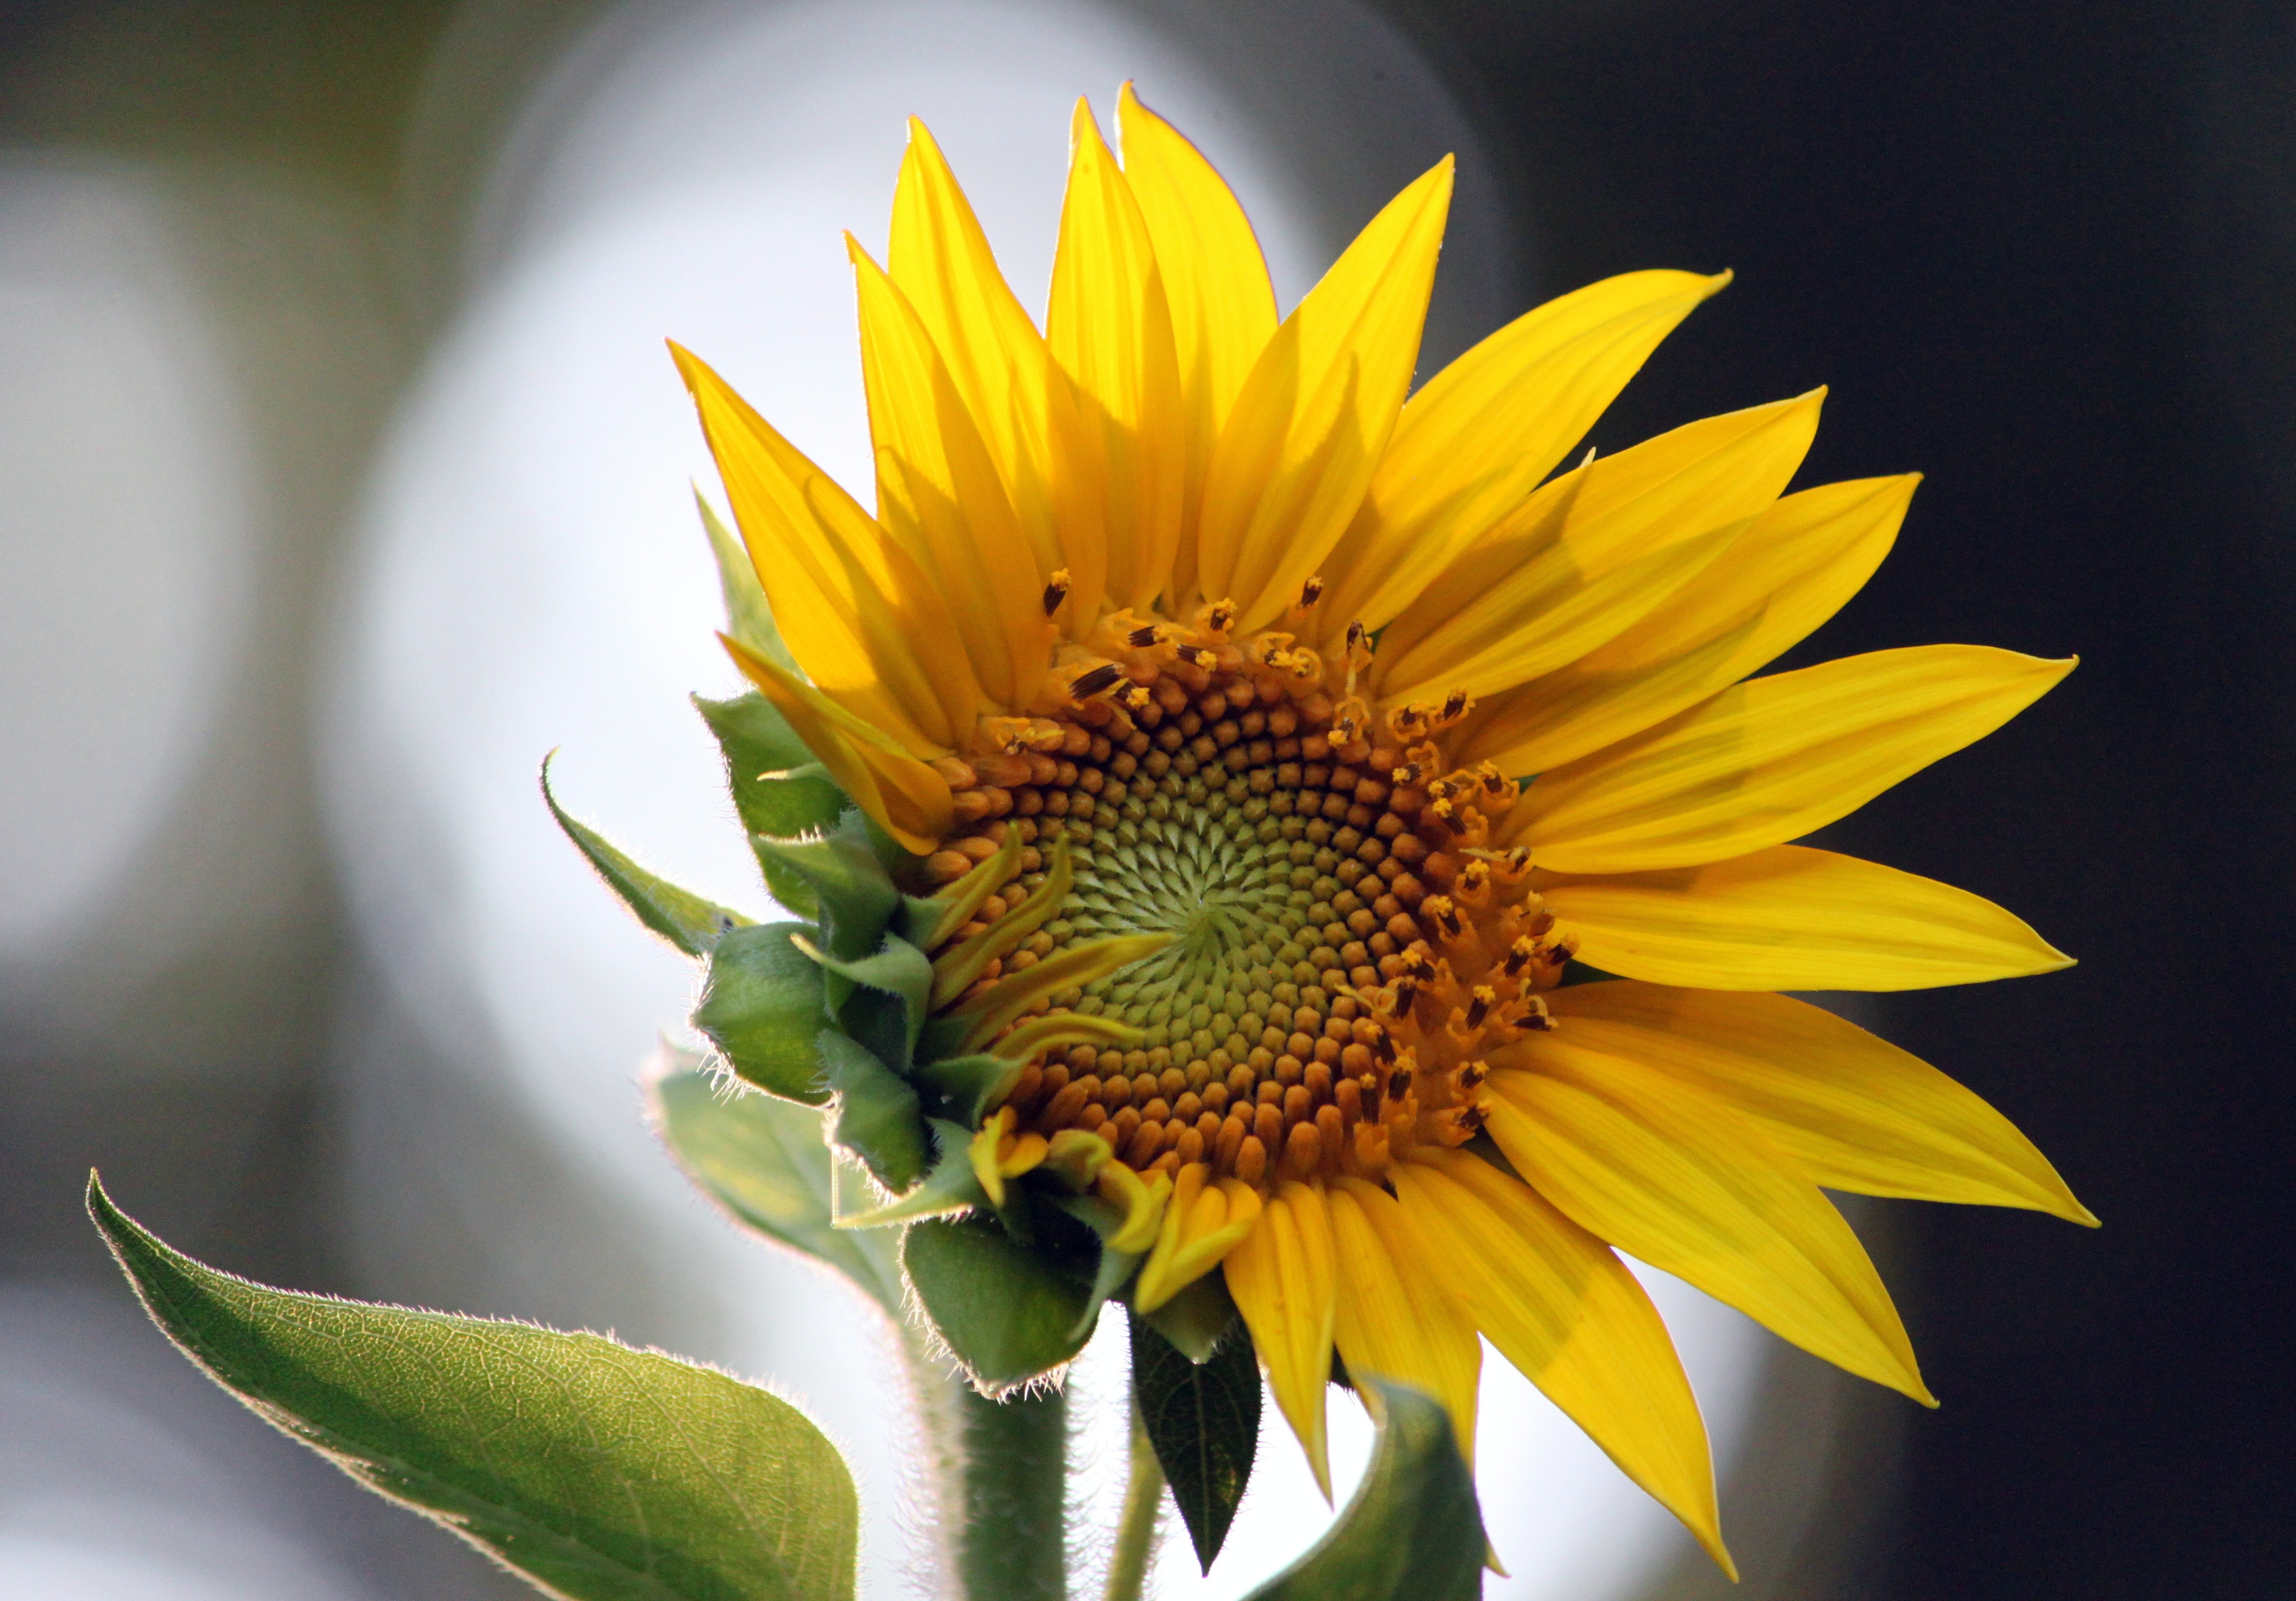
nature, blossom, plant, flower, petal, produce, botany, yellow, garden, flora, sunflower, close up, petals, vegetarian food, macro photography, flowering plant, daisy family, sunflower seed, plant stem, land plant